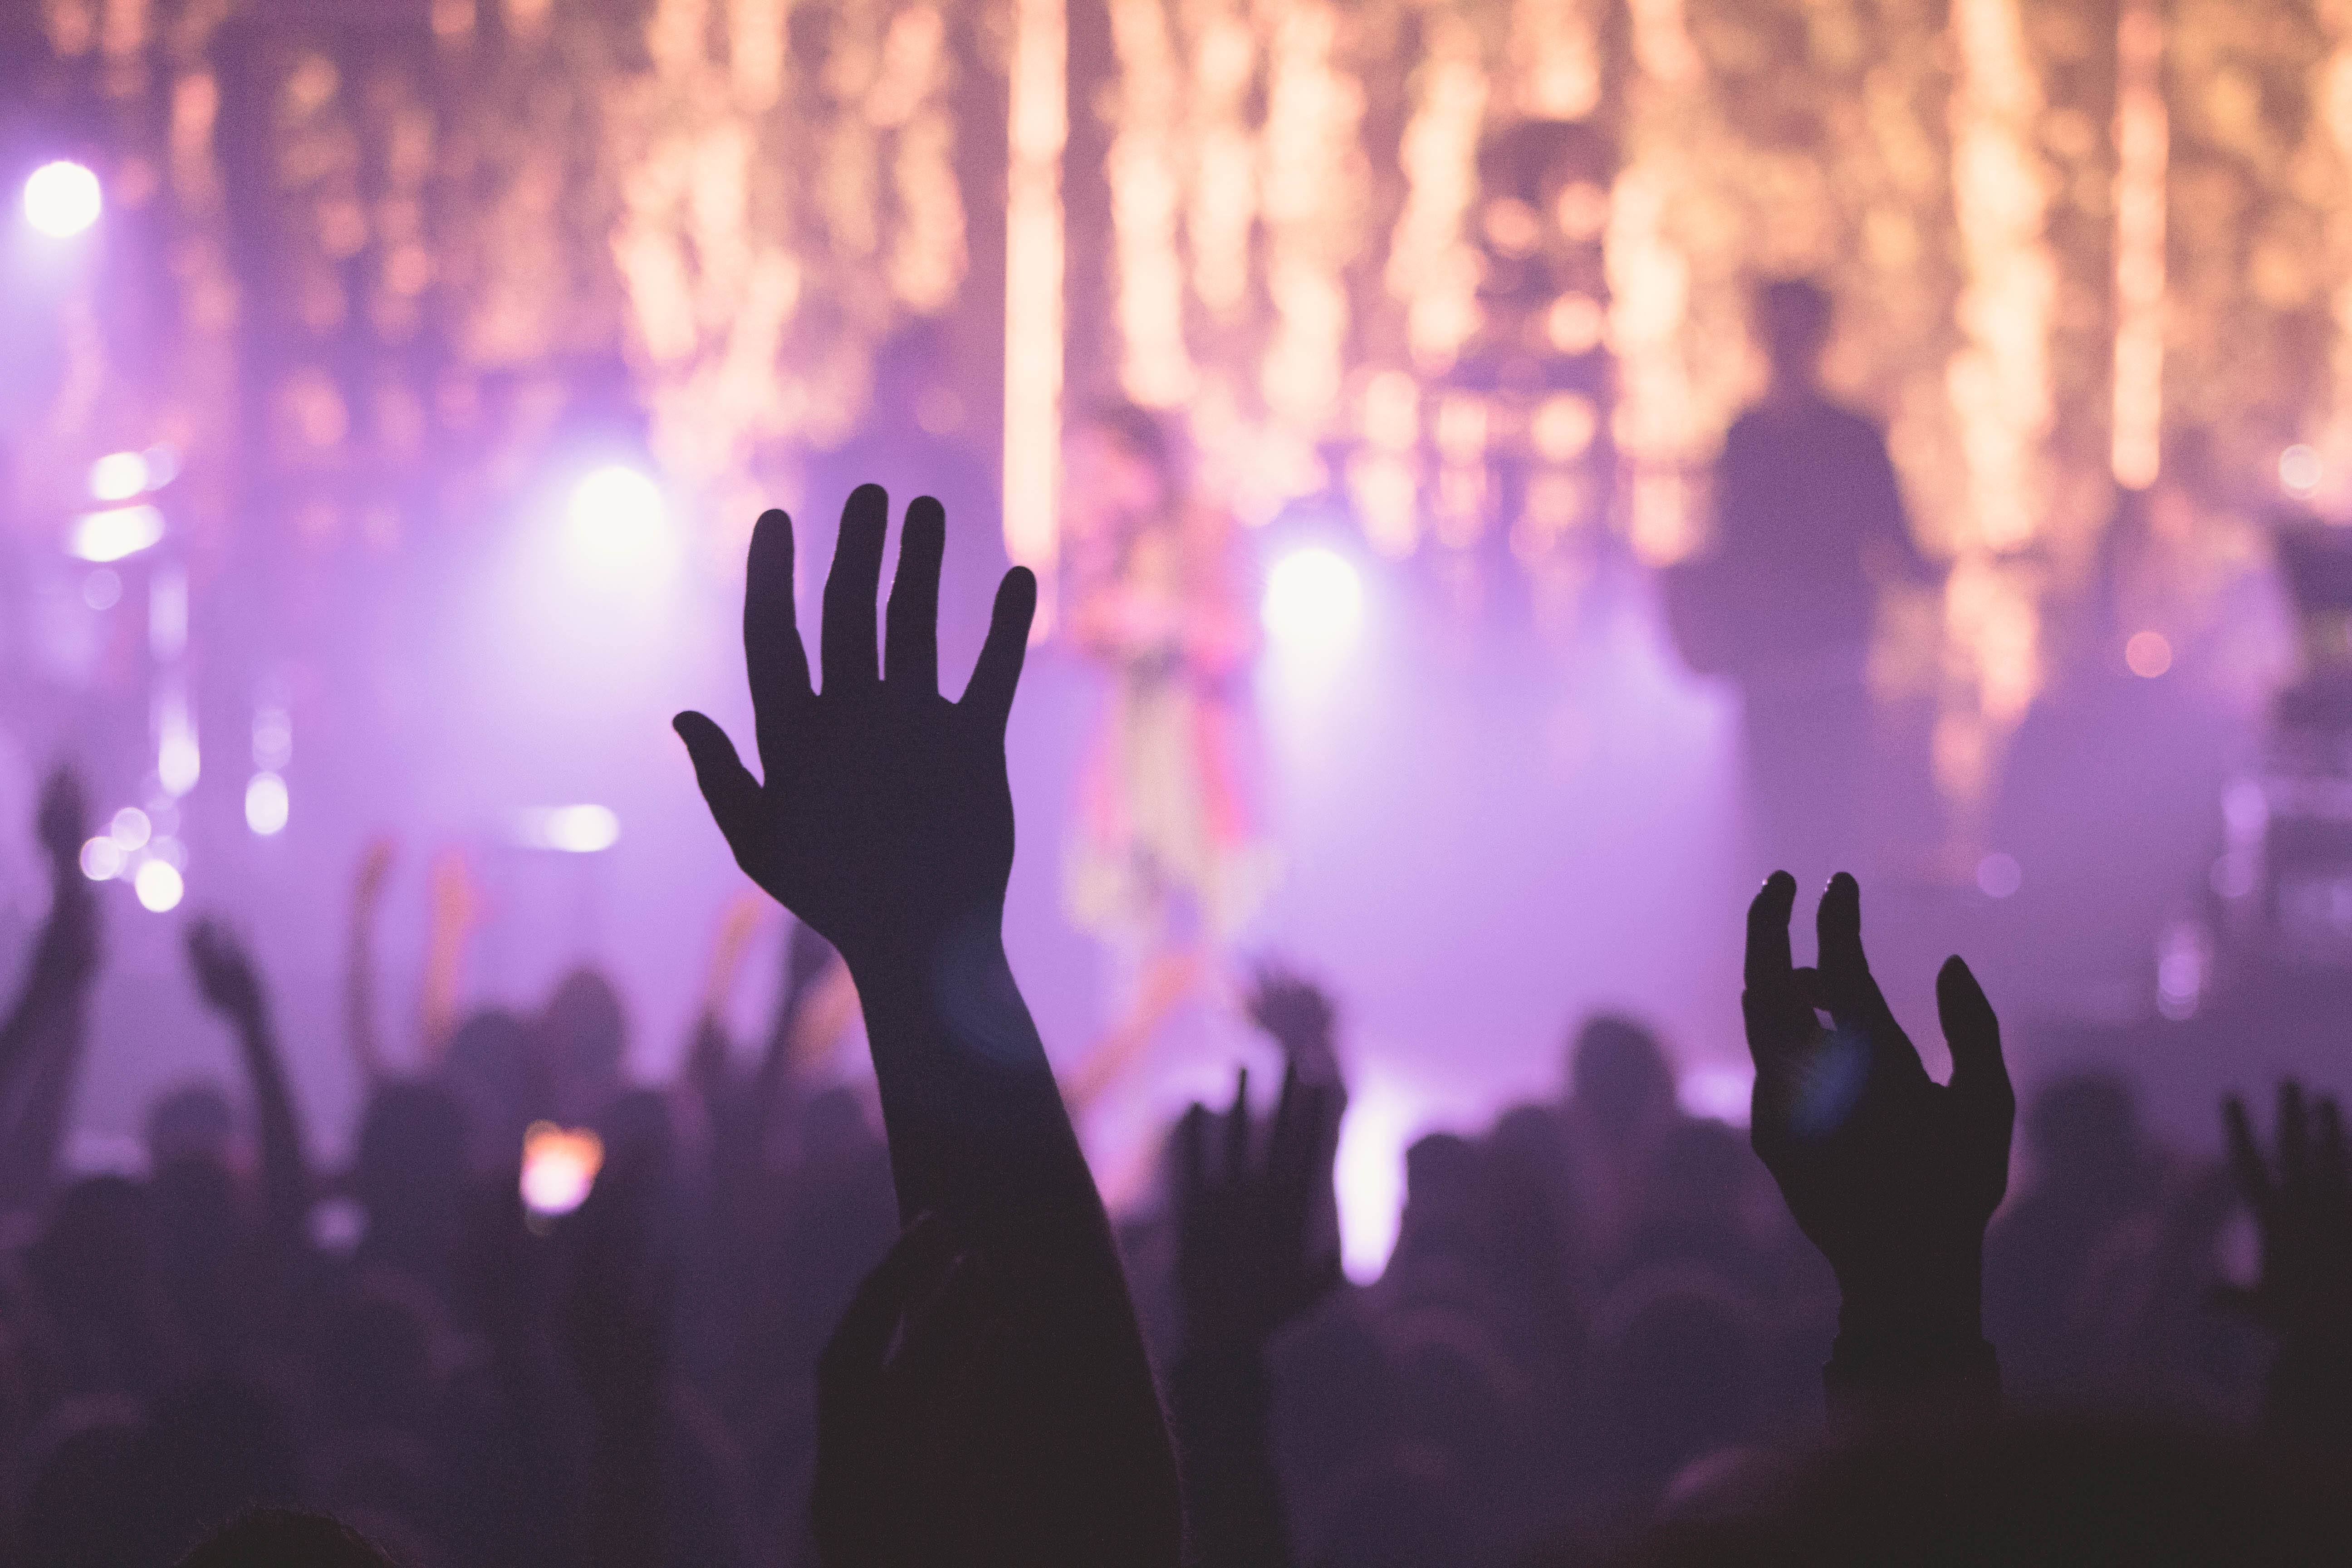
light, crowd, concert, darkness, stage, performance, rock concert